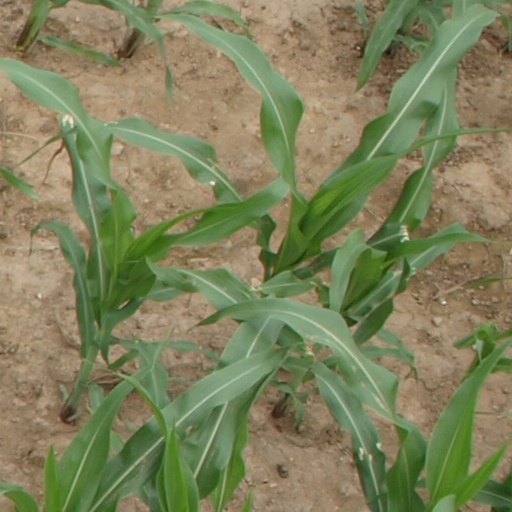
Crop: maize; corn